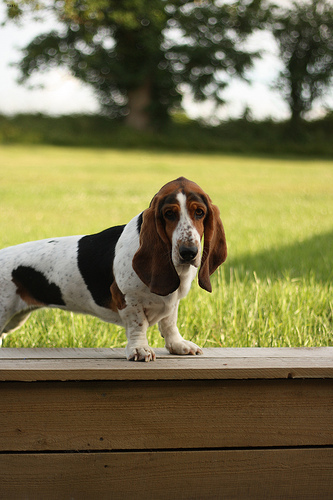
Breed: basset